Abisha Woodward

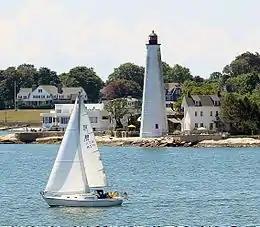
The New London Harbor Lighthouse, completed by Woodward in 1801, remains an active navigational aid.

Abisha Woodward (1752–1809), also known as Abashai Woodward, was an architect and contractor from New London, Connecticut, that is best known for building lighthouses in the United States. He oversaw the construction of many of Connecticut's earliest lighthouses, but also worked in New York and North Carolina during his career. The oldest surviving beacon built by Woodward is the New London Harbor Lighthouse, which he completed in 1801.